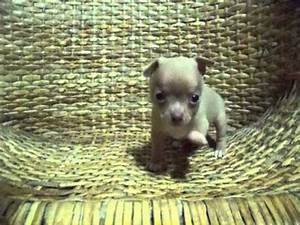
Label: cane